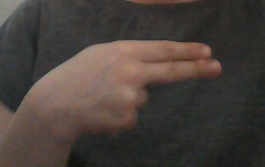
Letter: ain